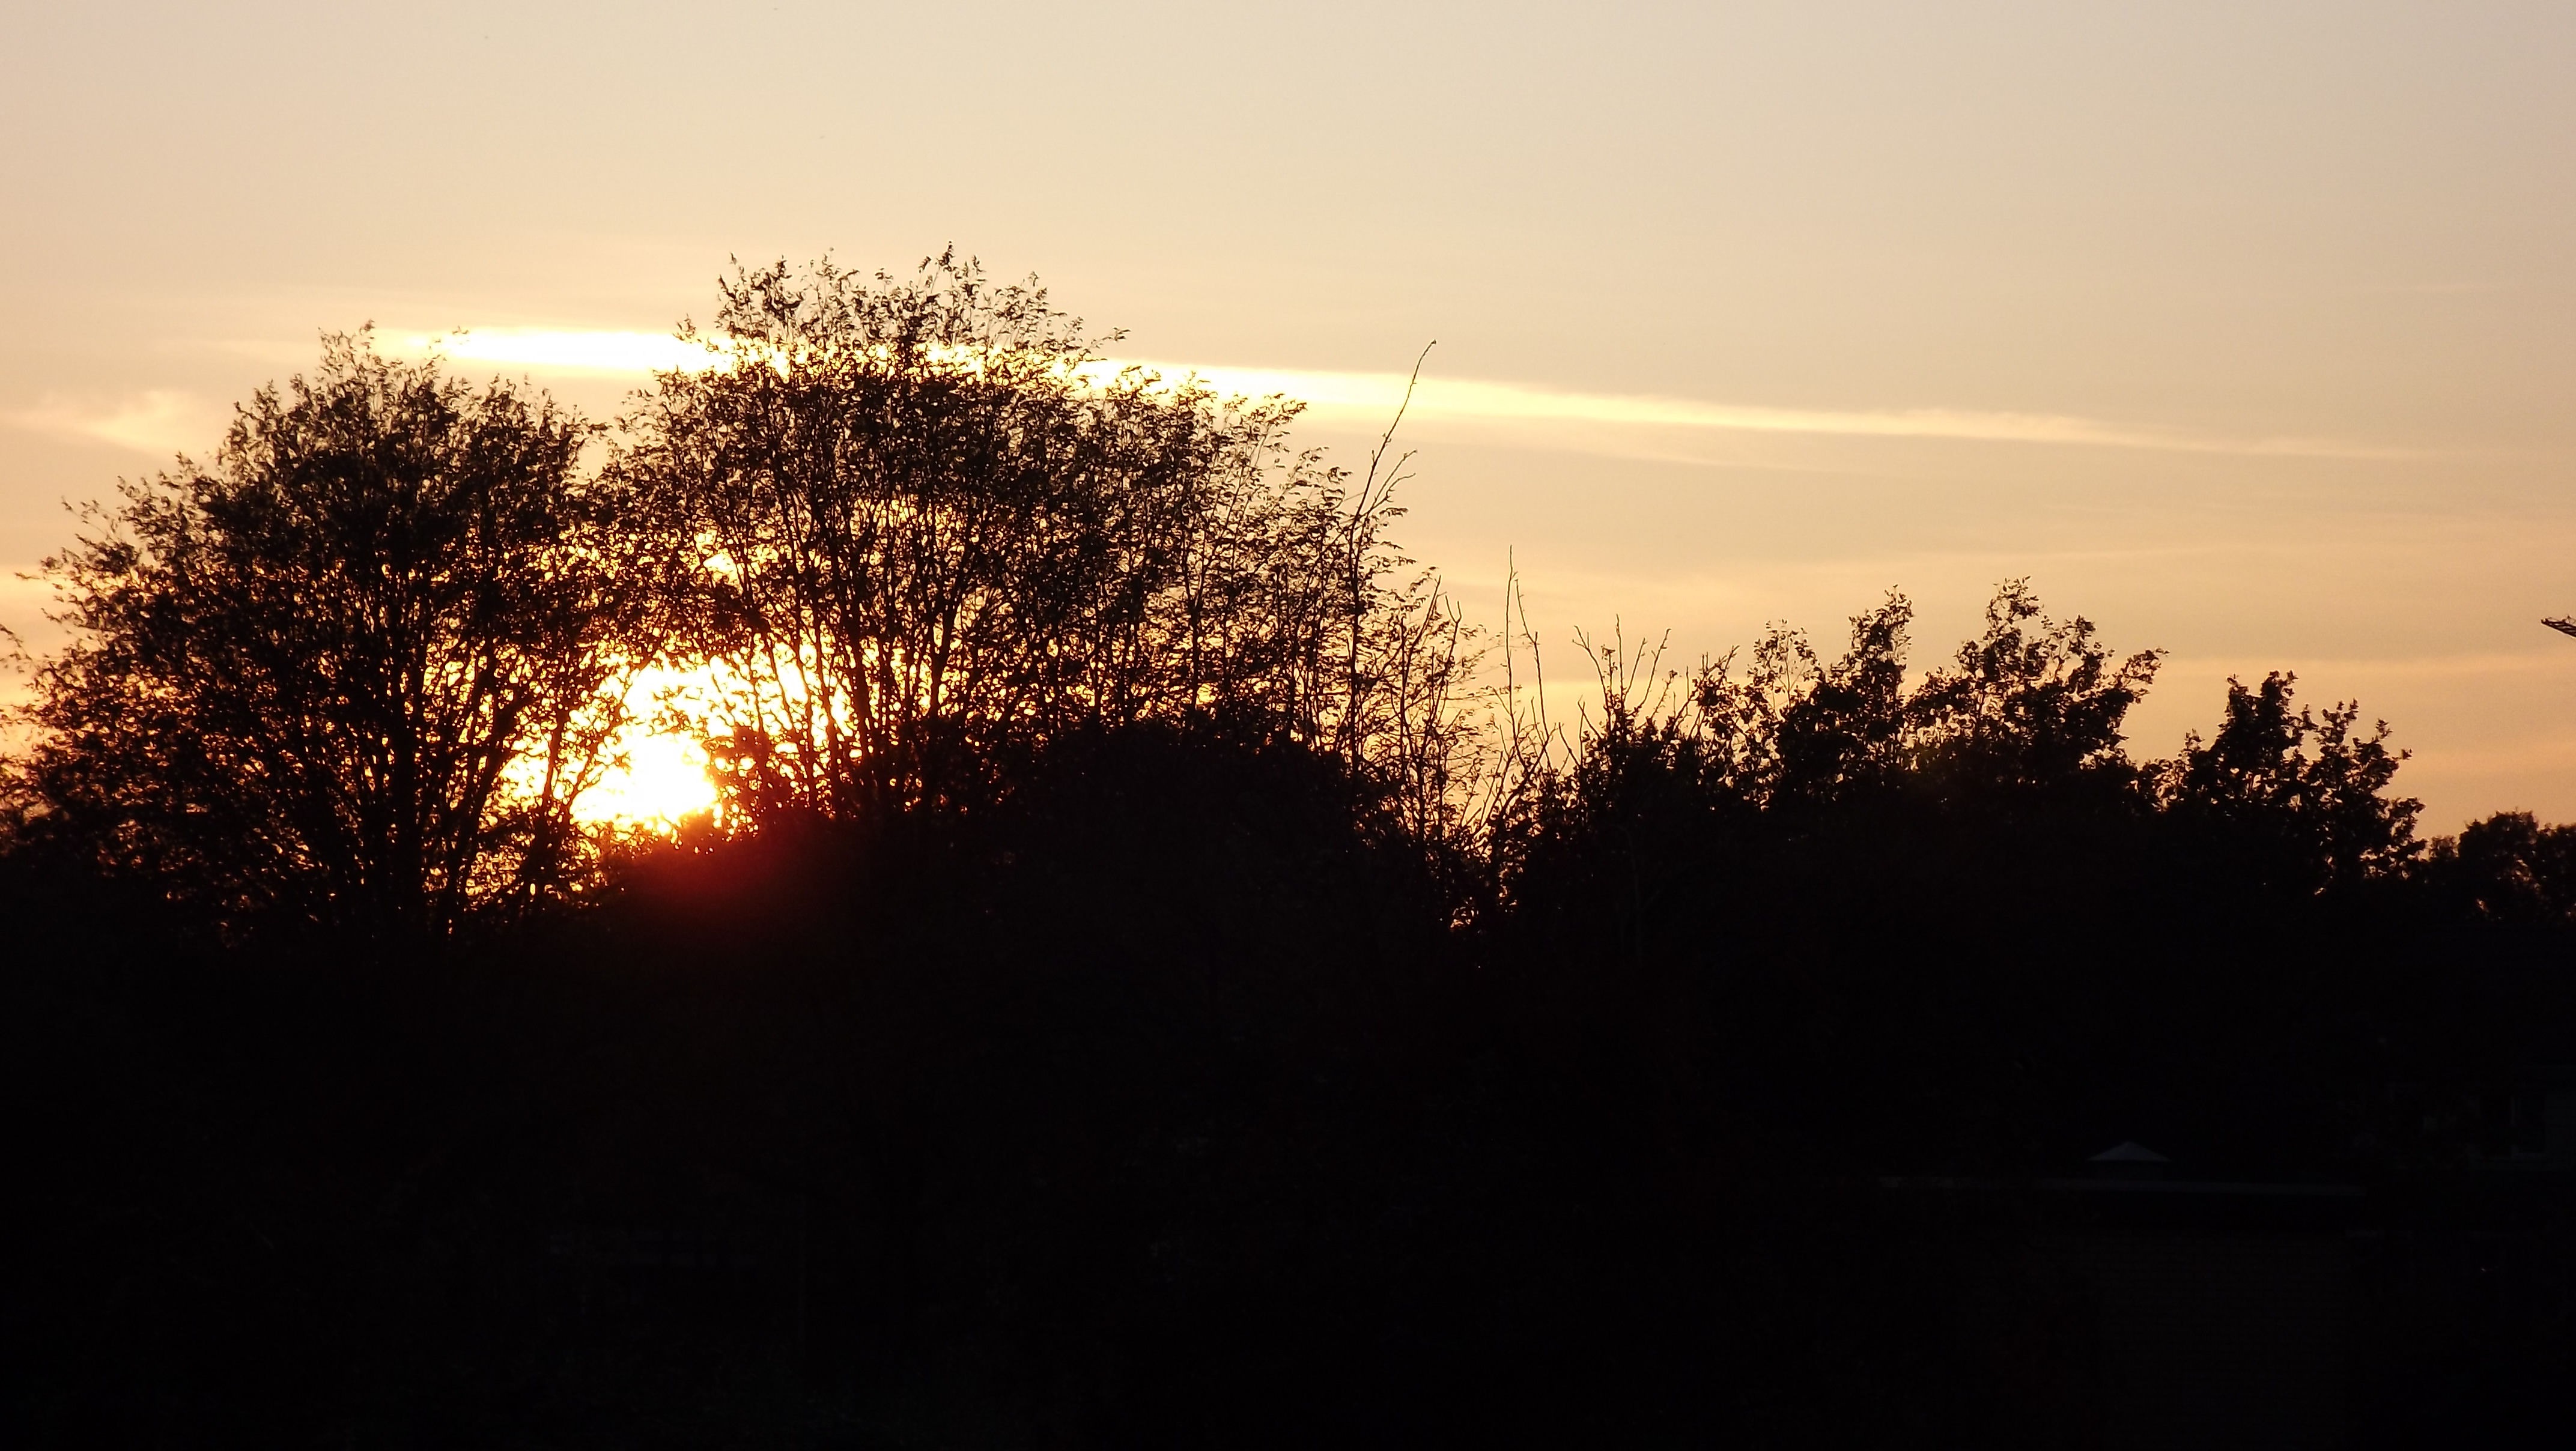
tree, nature, branch, light, cloud, sky, sun, sunrise, sunset, sunlight, morning, dawn, atmosphere, dusk, evening, twilight, shadow, evening sun, afterglow, atmospheric phenomenon